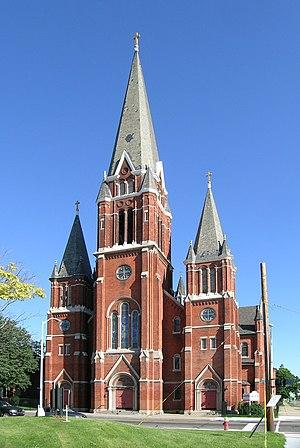
L'église Saint-Josaphat est une église catholique de Détroit dépendant de l'archidiocèse de Détroit. Elle est construite en style néoroman et inscrite au registre national des lieux historique des États-Unis depuis 1982. Elle se trouve au 755 E Canfield Avenue.